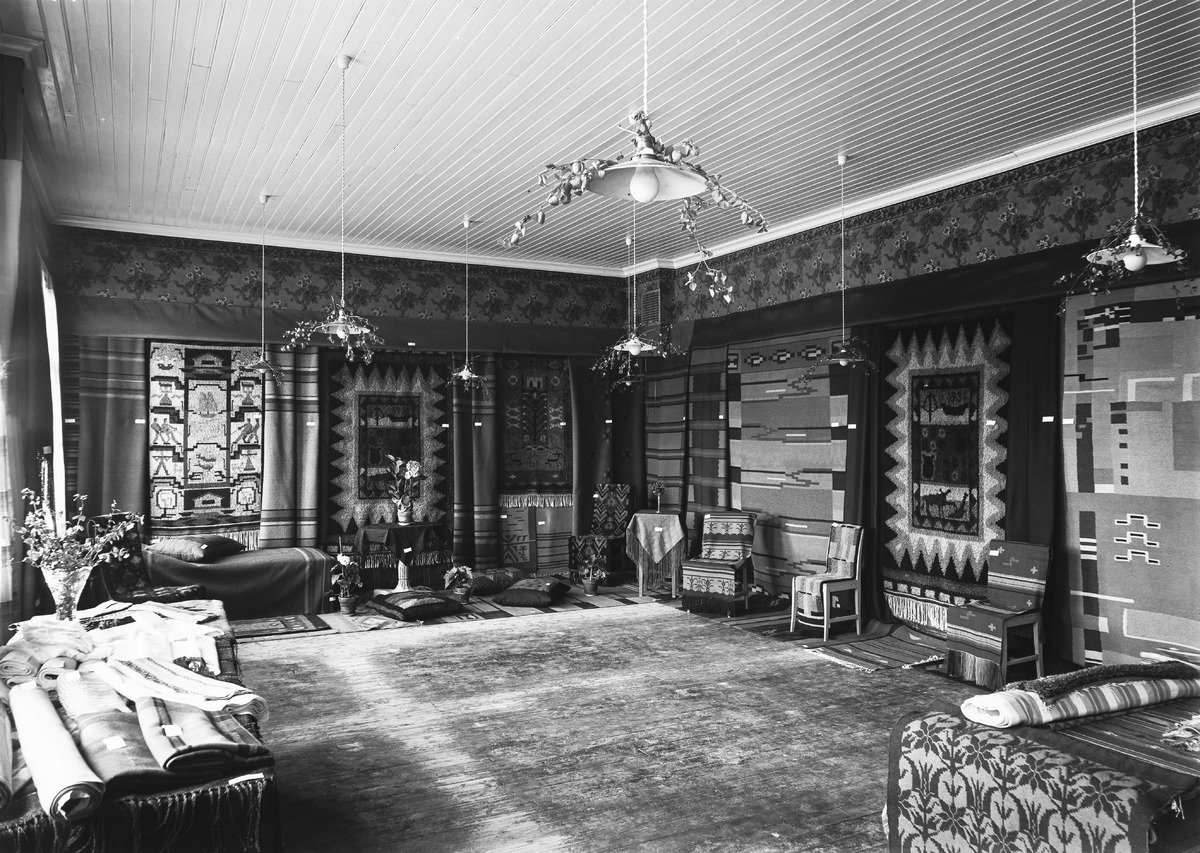
Oulun Naiskäsityökoulun näyttely
An exhibition of the Oulu Women's School for Handicraft
sisällön kuvaus: Oulun Naiskäsityökoulun näyttely 6.6.1932. content description: An exhibition of the Oulu Women's School for Handicraft on June 6, 1932.
Vuosi: 1932
Paikka: Suomi, Oulu, Suomi, Pohjois-Pohjanmaa, Oulu
Aiheet: Naiskäsityökoulu; sisäkuva; yleiskuva; käsityöt; näyttelyt; käsiteollisuus; handicraft; exhibition